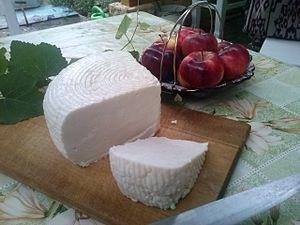
Le fromage tcherkesse ou circassien ou adyguéen est une spécialité de la cuisine tcherkesse. Ce fromage à pâte fraîche est lié à la république d'Adyguée en Russie méridionale, où la population tcherkesse le fabrique. Il ne se prépare qu'avec du lait de vache.